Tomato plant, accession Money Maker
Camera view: tilt-top (135 deg); turntable rotation: 240 degrees
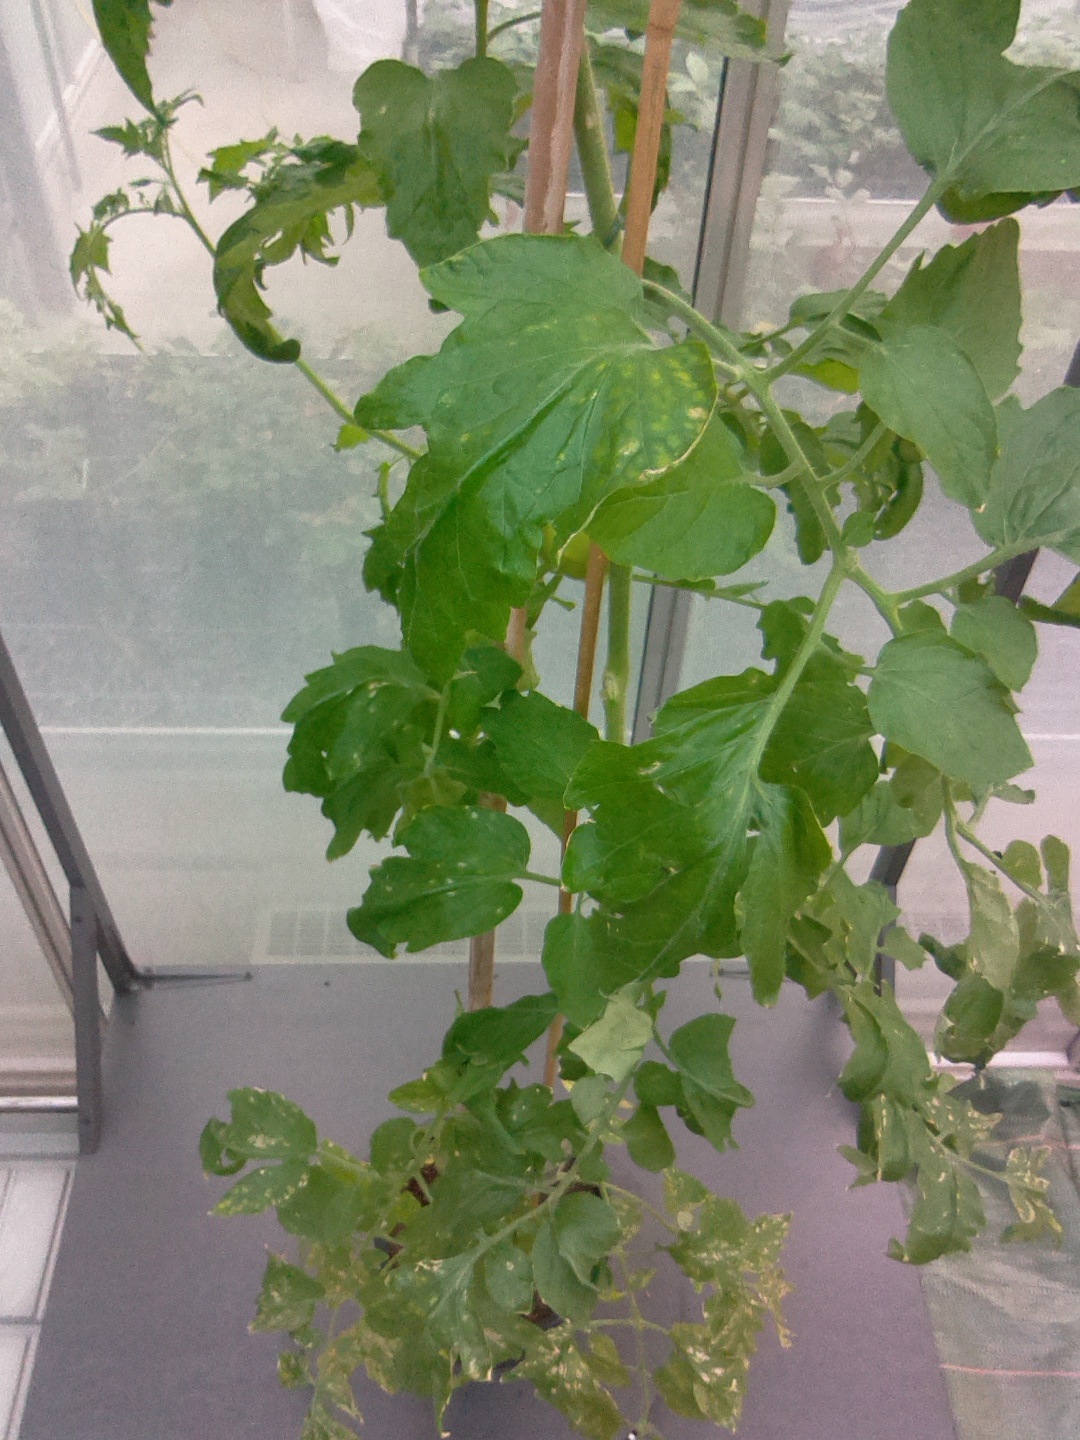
BBCH growth stage 73: 30%-40% of final fruit size